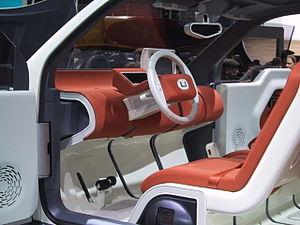
Misant sur l'héritage de la Ford T, la voiture concept Ford U, lancée en 2003, est propulsée par le premier moteur à combustion interne à l'hydrogène suralimenté au monde ; il est doté d'une boîte de vitesses électrique hybride.